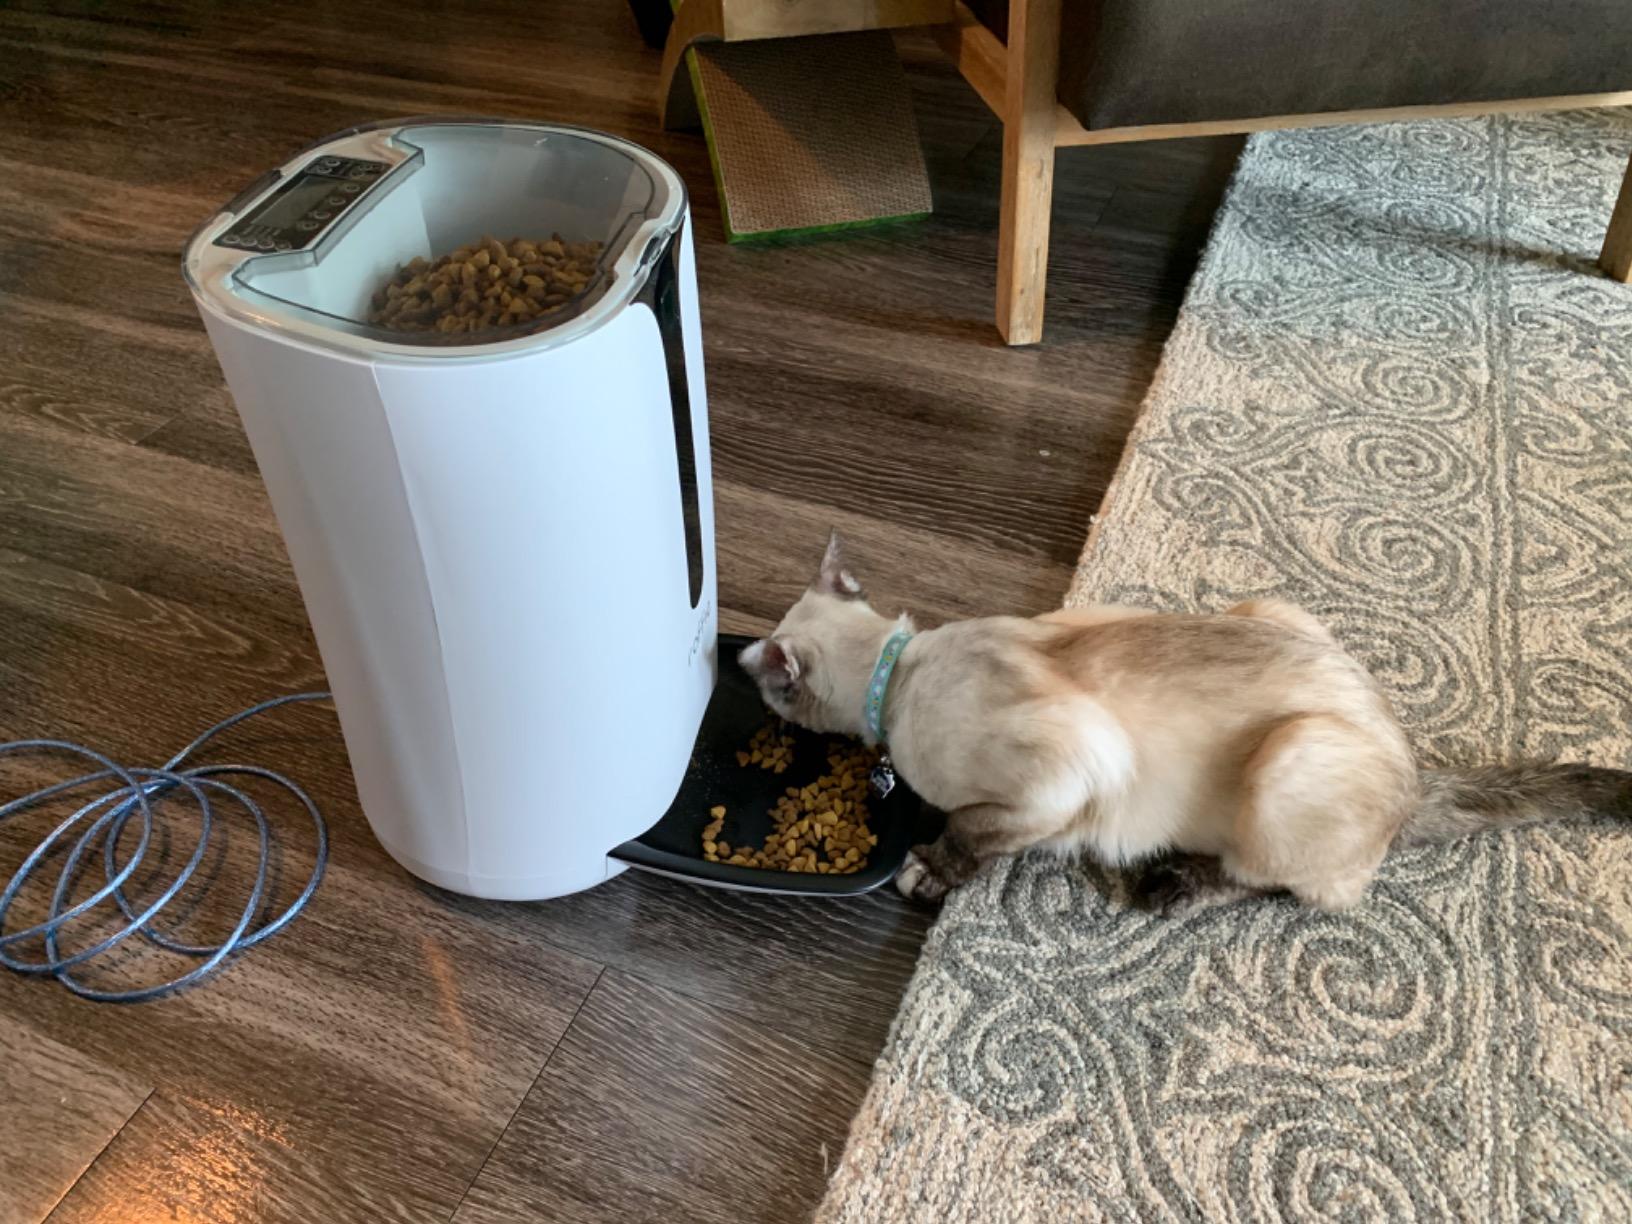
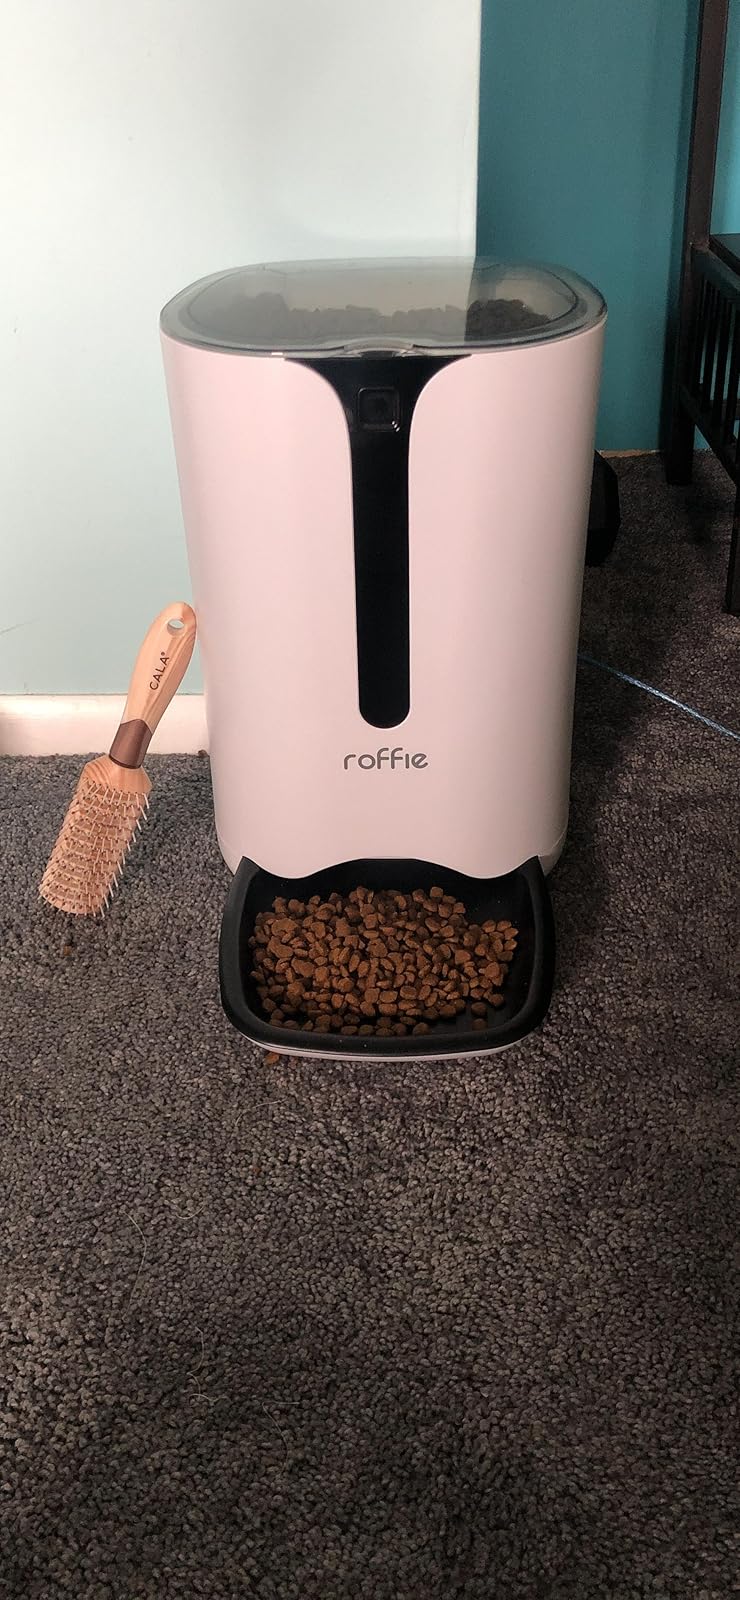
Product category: items_feeder
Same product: yes